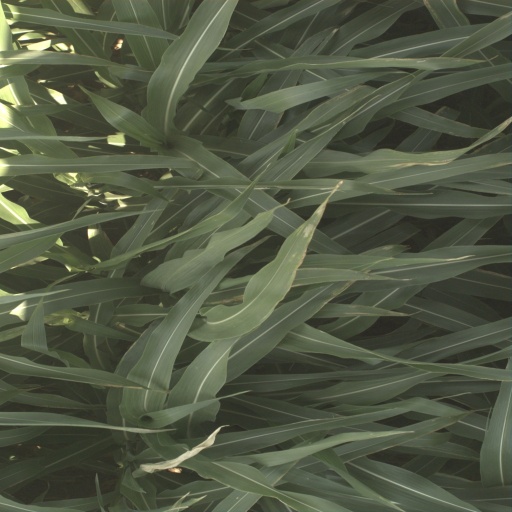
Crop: sorghum